List of EastEnders characters introduced in 2014

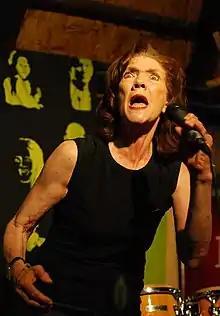
Linda Marlowe portrayed Sylvie Carter from 2014 to 2017.

Sylvie is first mentioned in January 2014, when Stan and Shirley reminisce about she left them when they were children, over 30 years ago. In December 2014, Shirley and Mick visit their aunt, Sylvie's sister, Babe Smith (Annette Badland), and discover that she has been living with her, since her diagnosis of Alzheimer's disease, five years previously. Although she is still hostile towards Shirley, she takes a shine to Mick and when he cannot get hold of Babe, he and Shirley take Sylvie back to their home in Walford. Babe is angry to discover this, especially when she goes missing and when Sylvie is found, Babe takes her home. On Christmas Eve, Mick, Shirley and Babe take Sylvie out for lunch, to which Mick gets her a present, but Sylvie remains hostile to Shirley. At the end of the meal, Sylvie tells Mick that she wants to spend Christmas with him and his family and Babe brings her to their public house, The Queen Victoria, the following day, upsetting Stan. When Stan learns the truth about Mick's parentage, as he is Shirley's biological son, he blames Babe, who then abandons Sylvie and she moves in with them. Later, Stan attempts to talk to Sylvie, but she ignores him and this causes him to snap at her. When Babe eventually decides to take Sylvie home, she informs Stan that he did make her happy, before leaving, returning briefly for a dance party at the local community centre, where she kisses Stan. Babe is angry that Sylvie has left home, without her permission and also reveals that she had a crush on Stan, before him and Sylvie became a couple. When Babe announces that she is struggling to take care of Sylvie and that she is going to put her into a care home, they arrange a leaving party for her and her and Stan reminisce, about how they used to love each other. When Shirley sits down and explains to Mick why she could not be a mother to him, revealing that it was Sylvie and Babe's fault, as they tried to cause her to miscarry, by pushing her down the stairs, and would not even let her hold him, when she had just given birth to him, he disowns them.